He Knew He Was Right

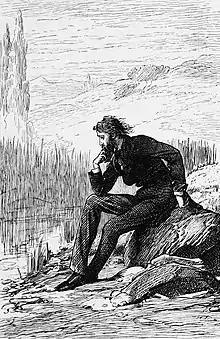
"Trevelyan at Casalunga" by Marcus Stone

He Knew He Was Right is an 1869 novel written by Anthony Trollope which describes the failure of a marriage caused by the unreasonable jealousy of a husband exacerbated by the stubbornness of a willful wife. As is common with Trollope's works, there are also several substantial subplots. Trollope makes constant allusions to Shakespeare's "Othello" throughout the novel. Trollope considered this work to be a failure; he viewed the main character as unsympathetic, and the secondary characters and plots as much more lively and interesting, but it is one of his best-known novels. It was adapted for BBC One in 2004 by Andrew Davies.